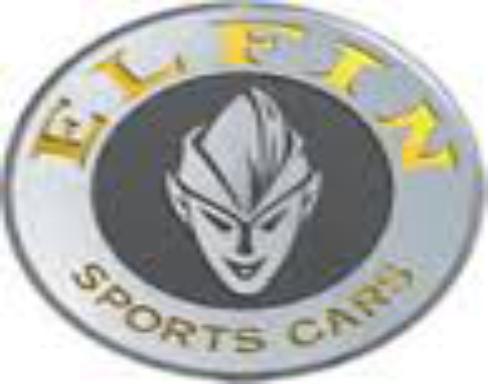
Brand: Elfin
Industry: Others